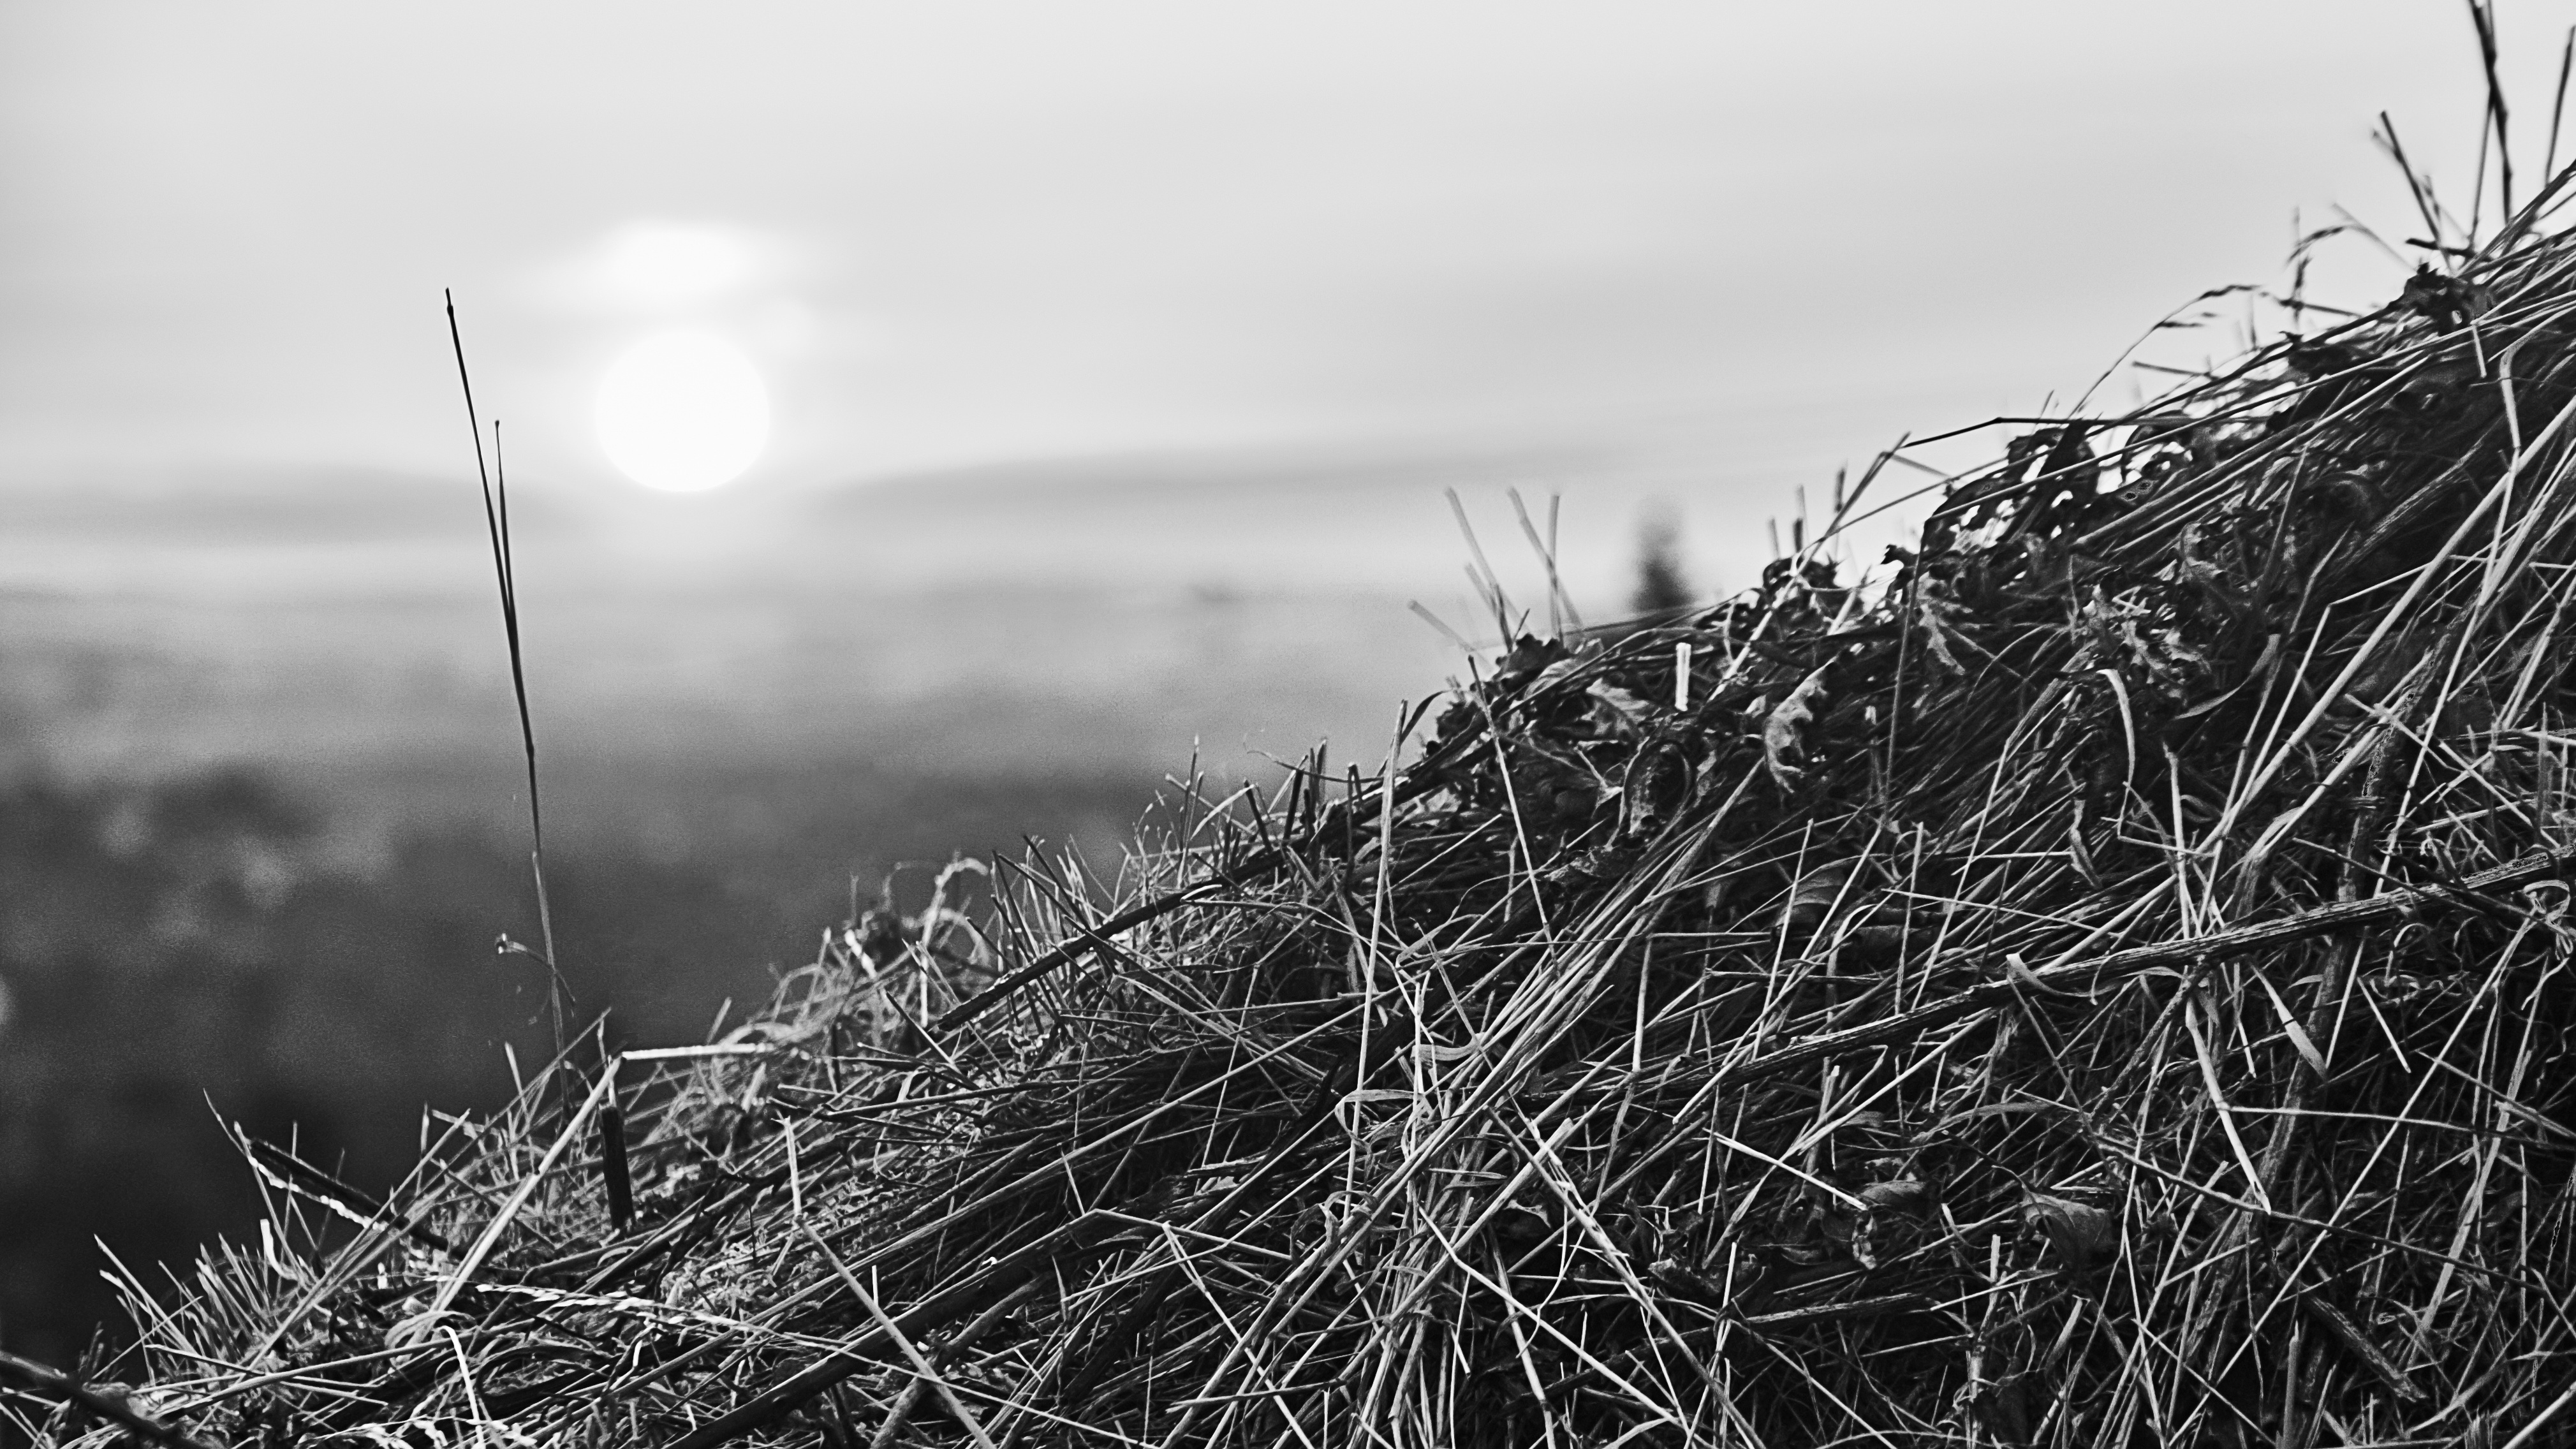
tree, water, nature, grass, branch, winter, fence, black and white, plant, photography, wind, frost, weather, monochrome, monochrome photography, atmospheric phenomenon, grass family, wire fencing